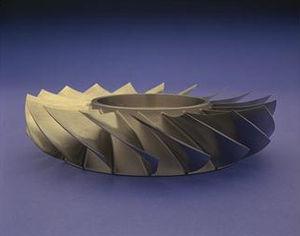
Un disque aubagé monobloc, ou en anglais : « blisk », est un élément monobloc de turboréacteur constitué des aubes et du disque d'aubes. Un disque aubagé monobloc est habituellement réalisé par usinage d'un bloc homogène de métal.